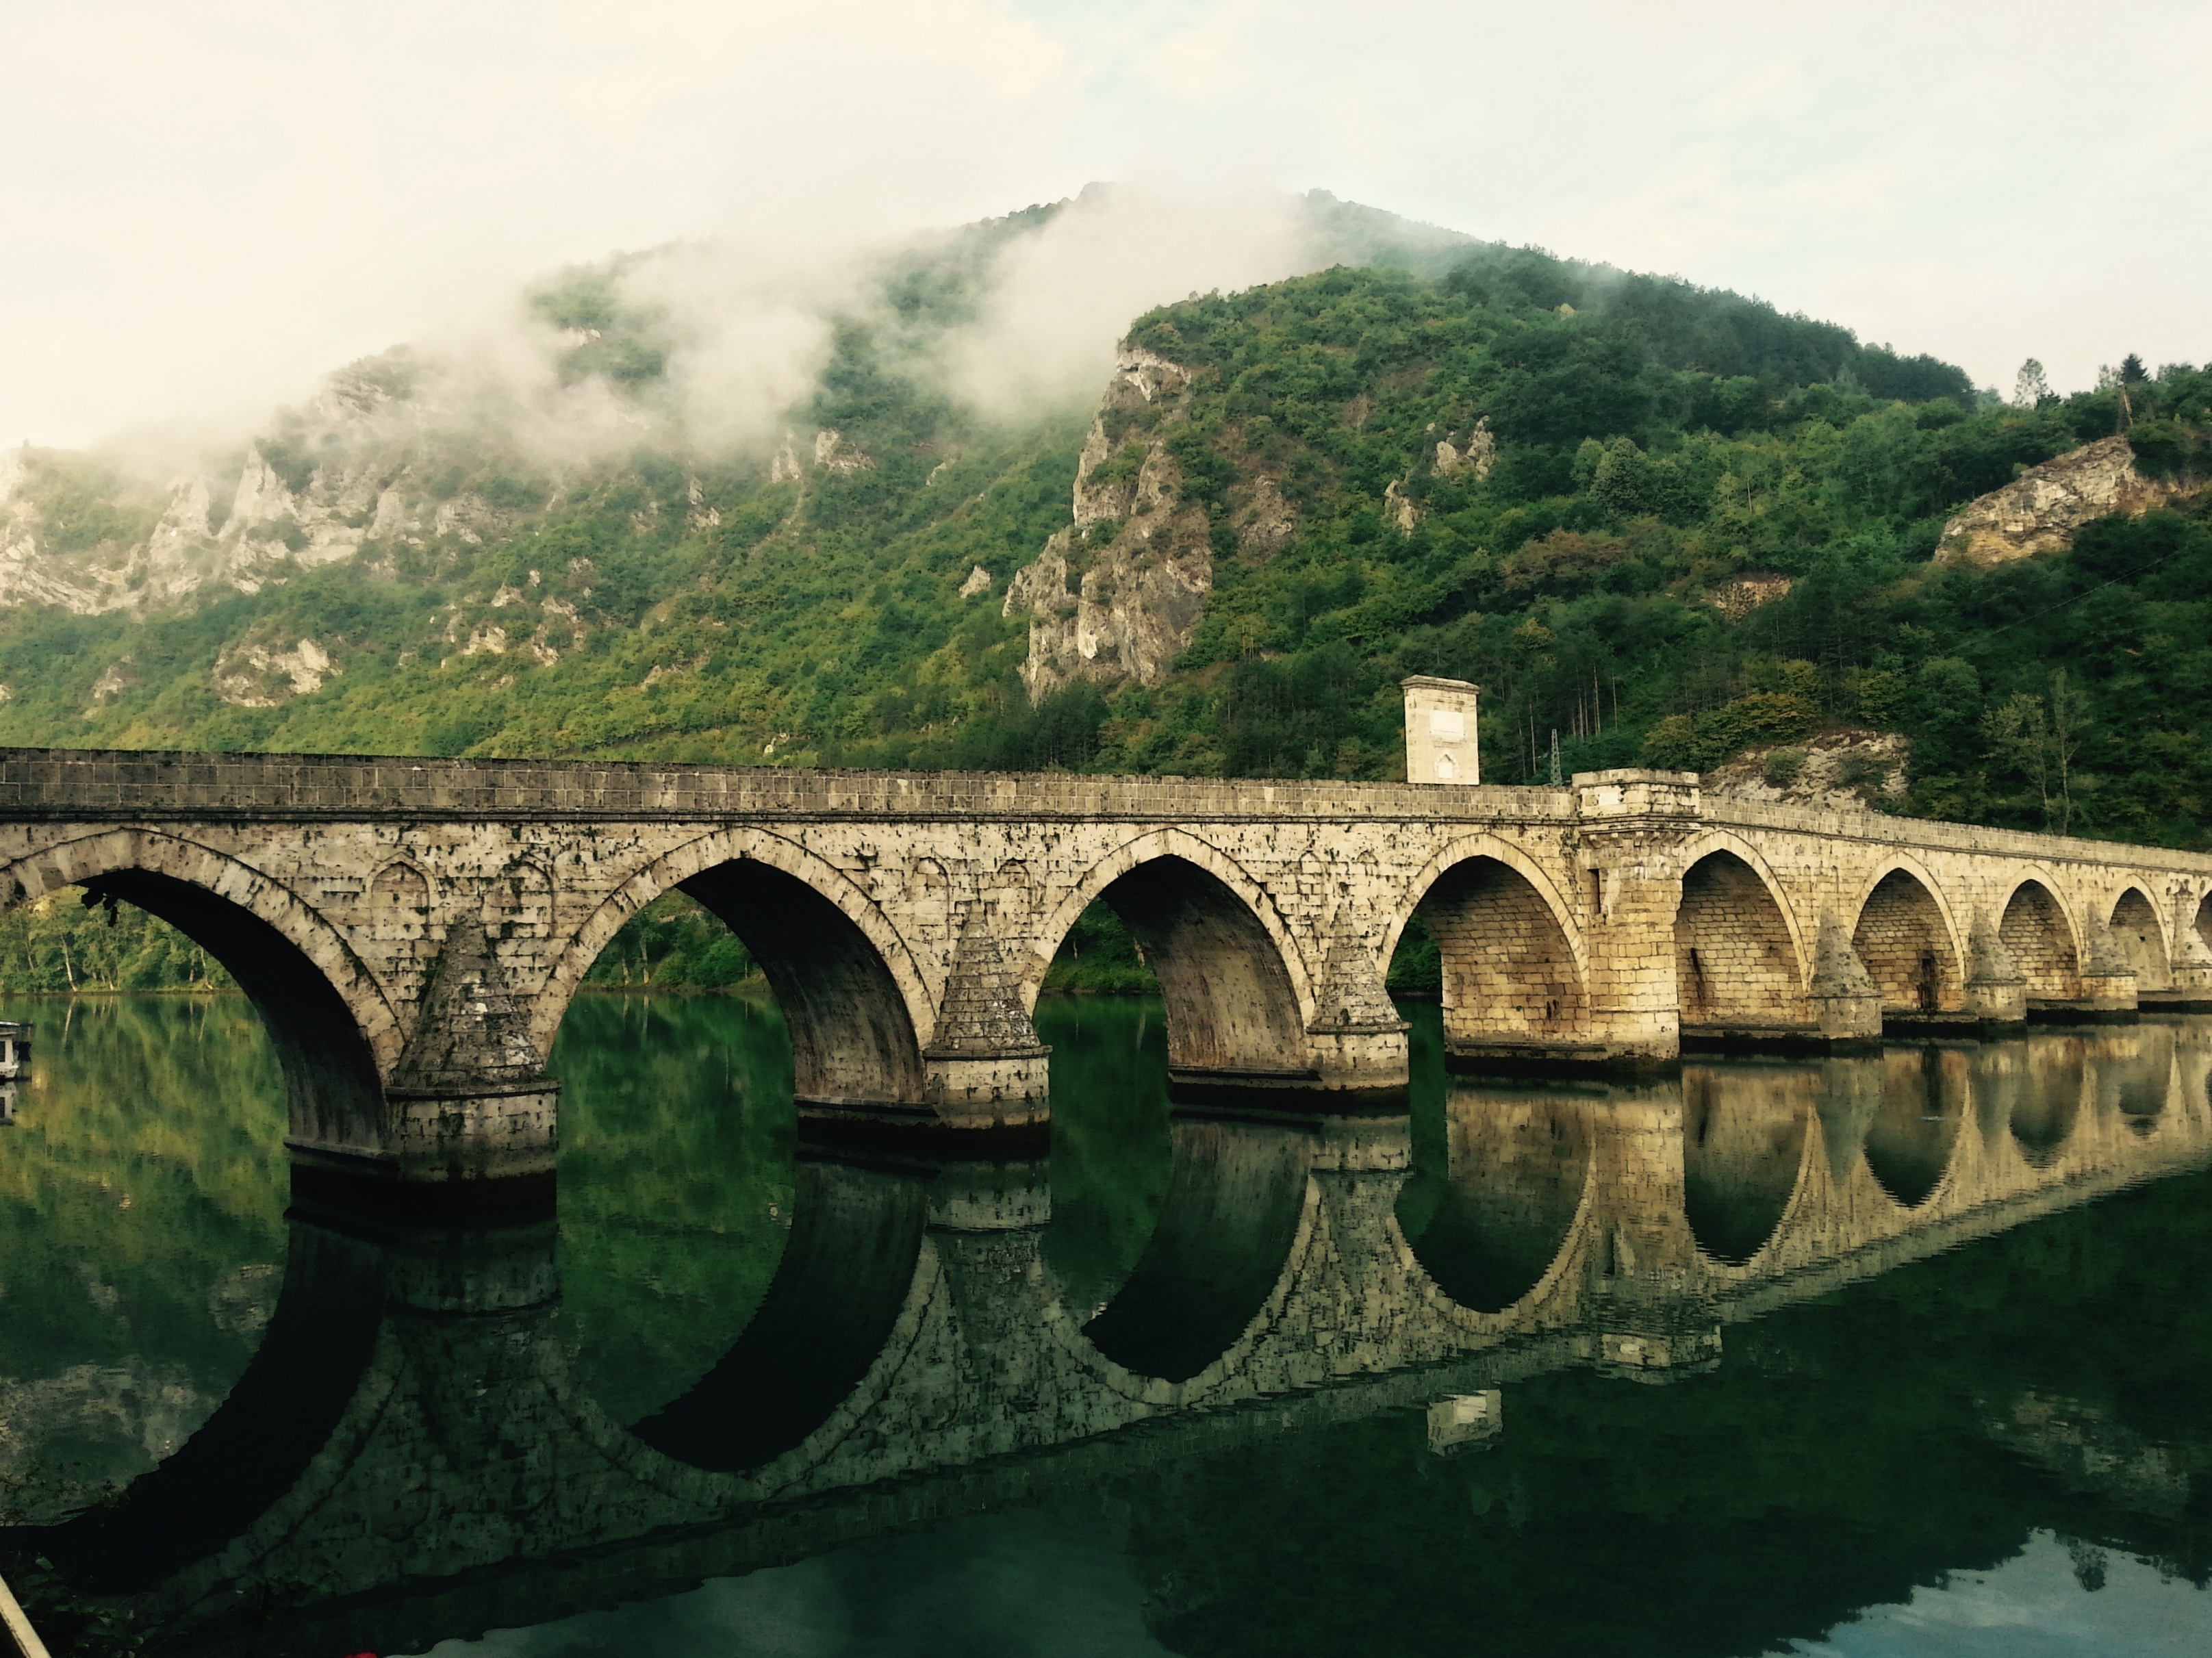
water, architecture, structure, bridge, crossing, lake, building, river, stone, transport, reflection, tranquil, calm, historic, arches, mirror, scene, viaduct, glassy, arch bridge, nonbuilding structure